Hallowicked

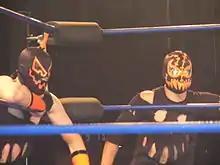
Hallowicked (left) and Frightmare in April 2010

In 2010 Incoherence began feuding with Bruderschaft des Kreuzes (BDK). The first match of the feud on February 28 ended when BDK members Sara Del Rey and Daizee Haze were disqualified for excessive punishment on Frightmare, giving Incoherence their first point in the process. For the 2010 King of Trios Hallowicked and Frightmare teamed with Mike Quackenbush to form Team Frightning. Despite their status as one of the favorites of the tournament, the team was eliminated in the first round by Team Big Japan Wrestling (Daisuke Sekimoto, Kankuro Hoshino and Yuji Okabayashi), when Okabayashi forced Frightmare to tap out. On the second night of the tournament, Hallowicked wrestled in a singles match, losing to the debuting Christopher Daniels. On the third and final night of the tournament Incoherence entered a ten tag team gauntlet match. During the match Incoherence eliminated first F.I.S.T. (Icarus and Gran Akuma), then the Order of the Neo-Solar Temple (UltraMantis Black and Crossbones) and finally Sara Del Rey and Daizee Haze of BDK to earn their second, third and fourth point respectively. After the tournament Chikara announced that Incoherence would challenge for the Campeonatos de Parejas, held by BDK's Claudio Castagnoli and Ares, on May 23 at Chikara's eighth anniversary show. At "Aniversario Elf" Incoherence was defeated in their title match in two straight falls, thanks to a pre-match assault from BDK's newest member Delirious and some shady officiating from the stable's own referee, Derek Sabato. On October 23 Hallowicked represented Chikara in the "torneo cibernetico" match, where the company's originals faced BDK. He was eliminated from the match by BDK member Tursas.